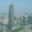
Label: skyscraper